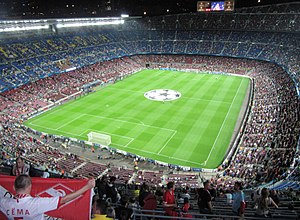
Mesterholdenes Europa Cup finale 1989
Camp Nou
Mesterholdenes Europa Cup finale 1989 var en fodboldkamp der blev spillet den 24. maj 1989. Kampen blev spillet foran 98.000 tilskuere på Camp Nou i Barcelona, og skulle finde vinderen af Mesterholdenes Europa Cup 1988-89. De deltagende hold var rumænske Steaua Bukarest og italienske AC Milan. Det var kulminationen på den 34. udgave af Europa Cuppen siden etableringen af Europas fineste turnering for klubhold i 1955. Det var fjerde gang at Milan var nået frem til finalen. Det var Steauas anden finale i turneringen, hvor den første gang var i 1986 da det blev til en sejr over FC Barcelona.